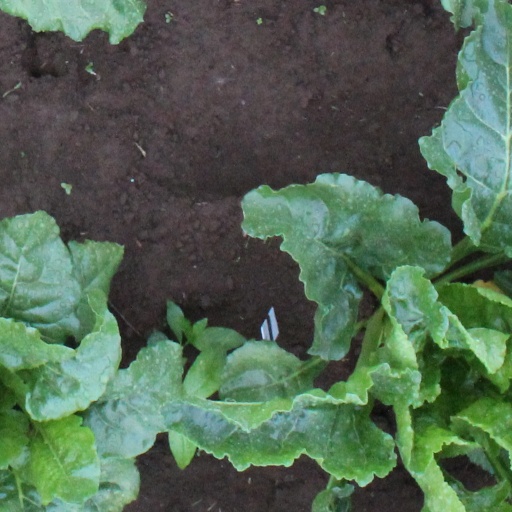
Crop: sugar beet